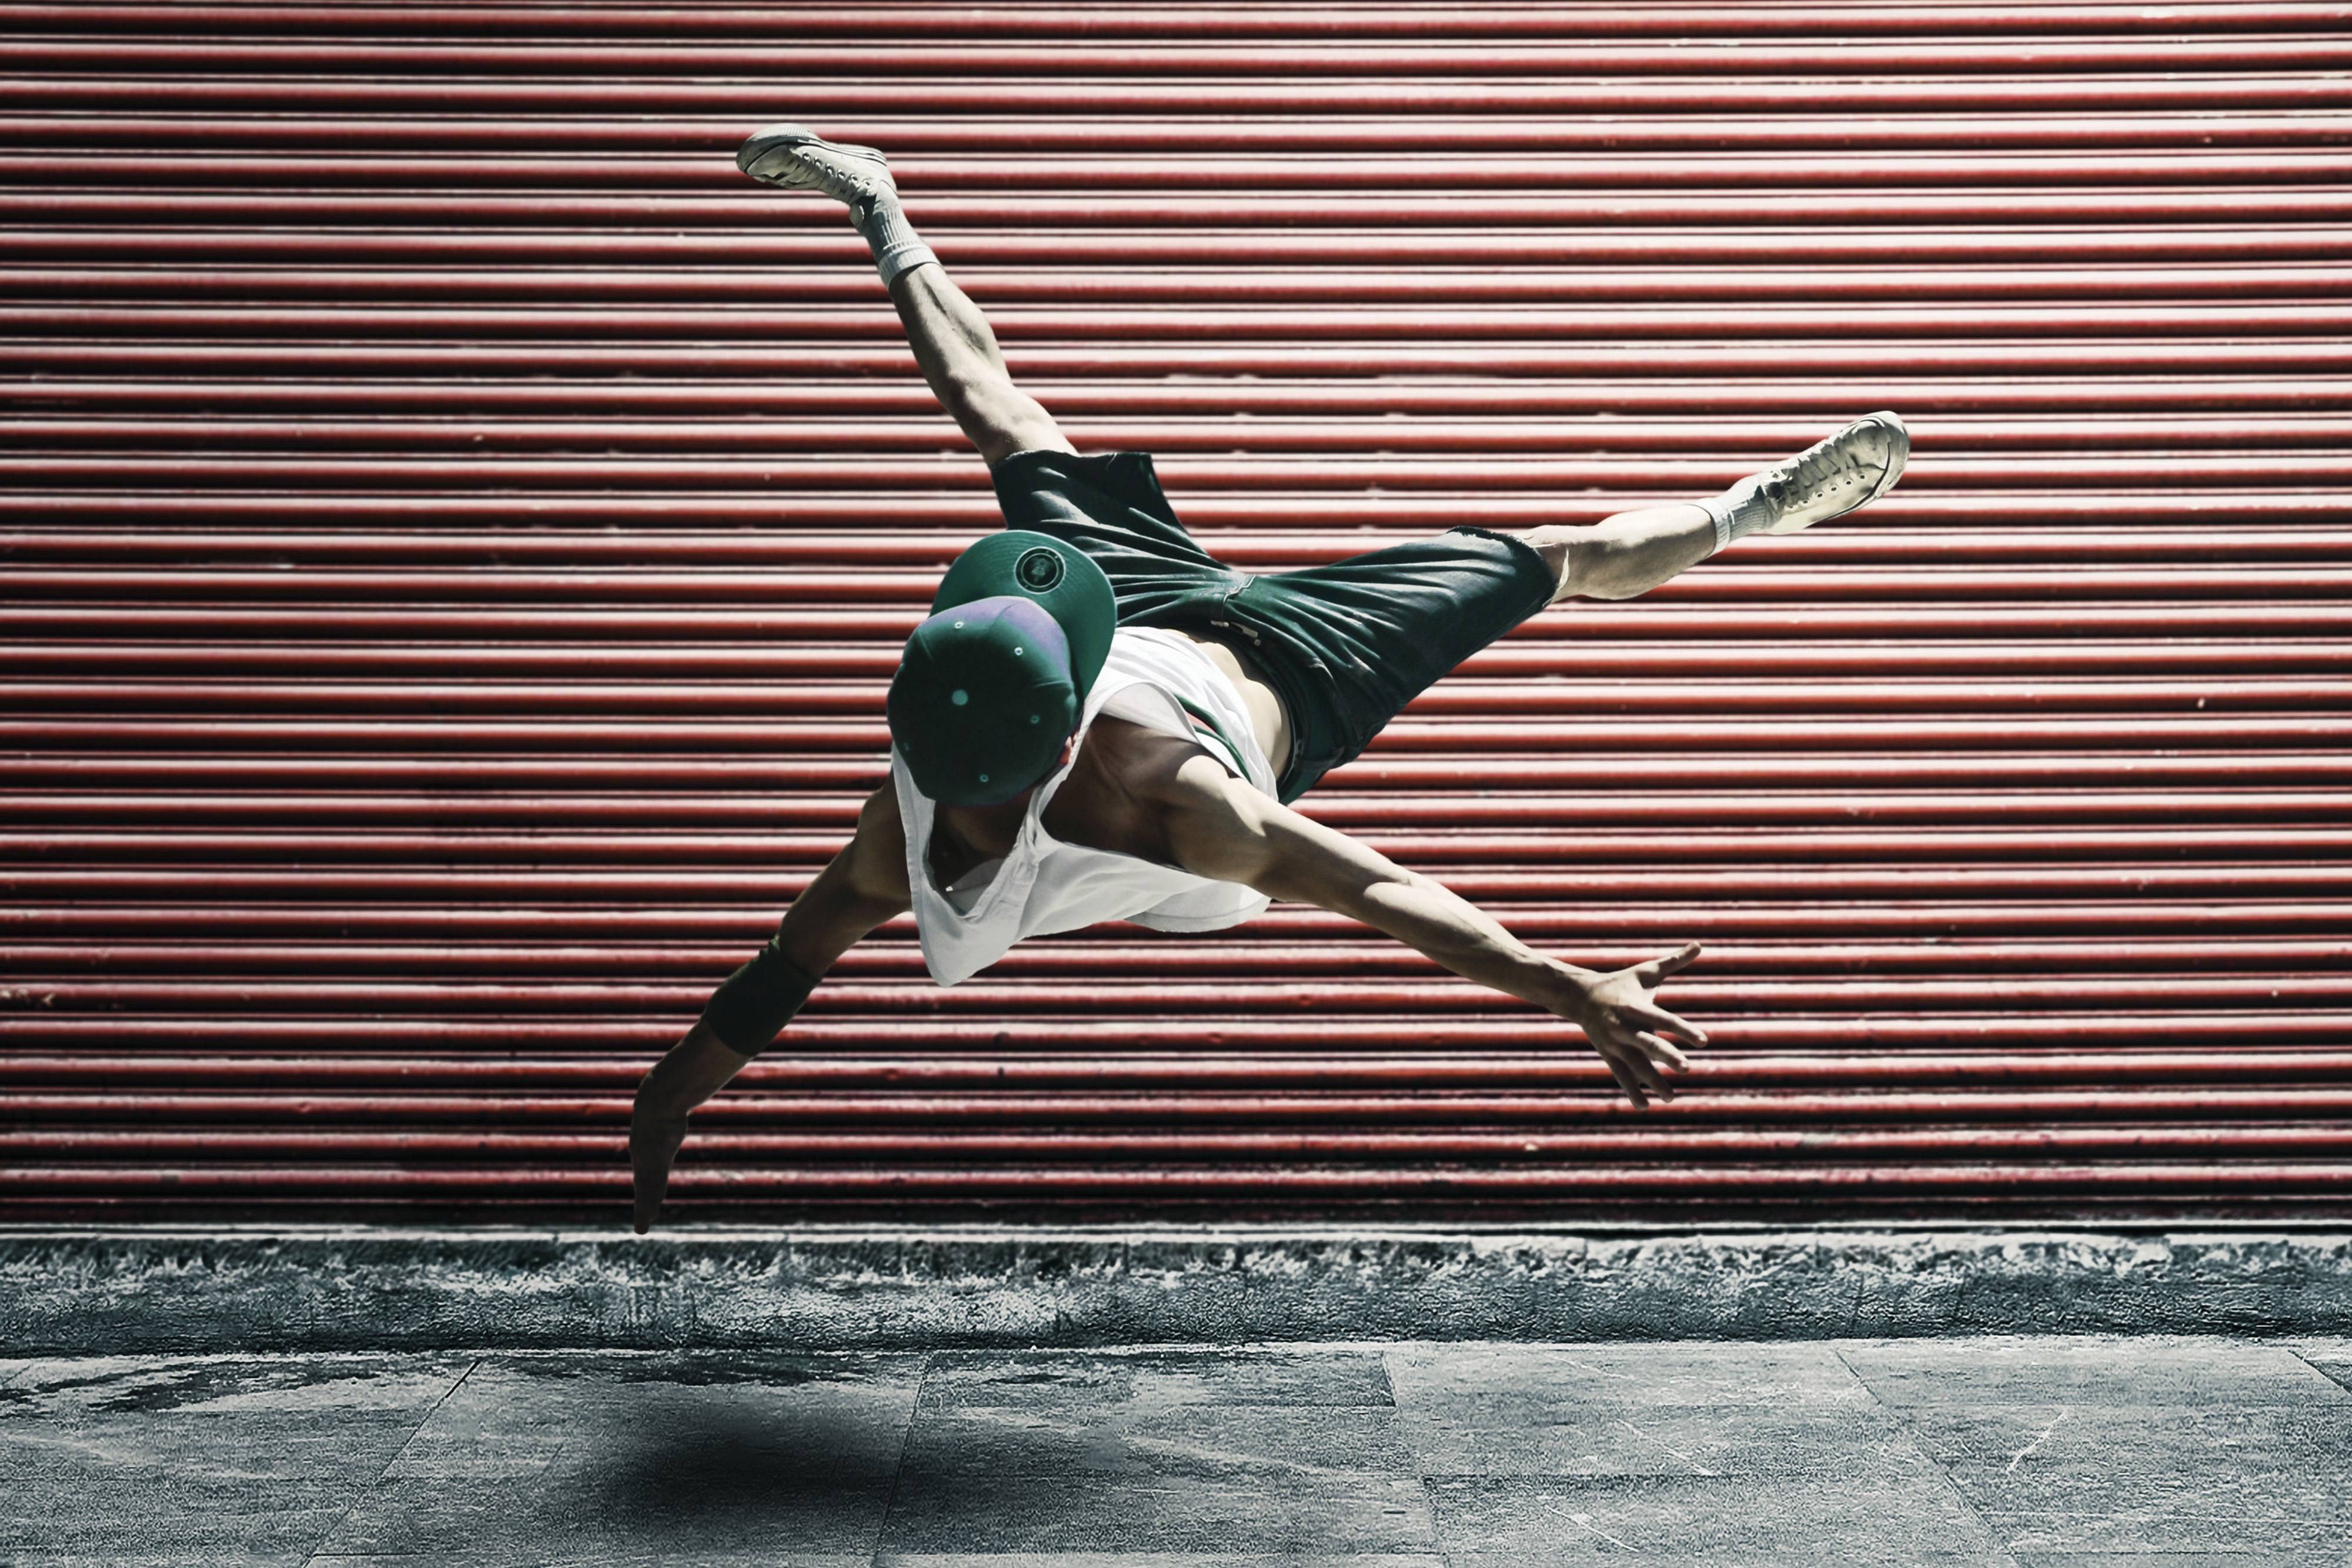
wall, dance, modern dance, street art, stock photography, photography, jumping, visual arts, art, performing arts